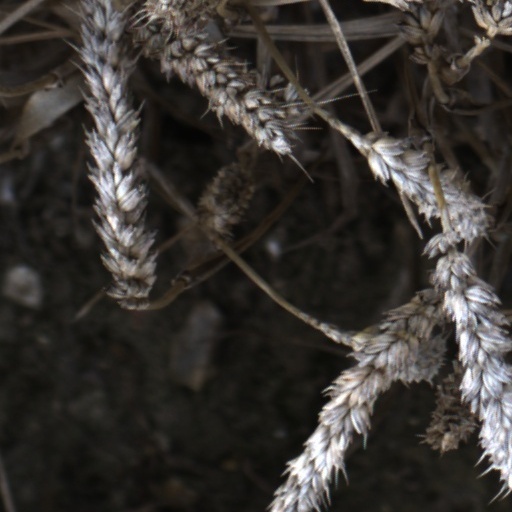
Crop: wheat